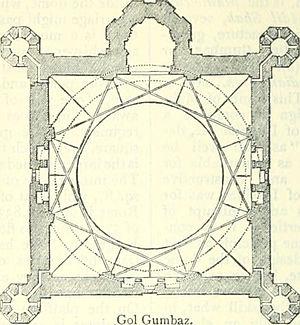
Le Gol Gumbaz, ou Gol-gumbad, est un mausolée construit pour Muhammad Âdil Shâh, sultan de Bijapur, à partir de 1650.